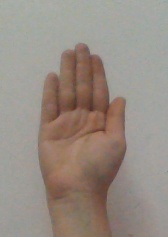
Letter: seen